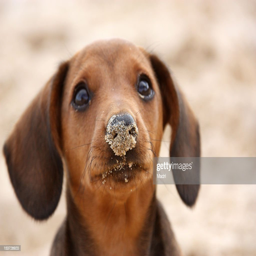
sand sticking to the nose of a brown dog with floppy ears